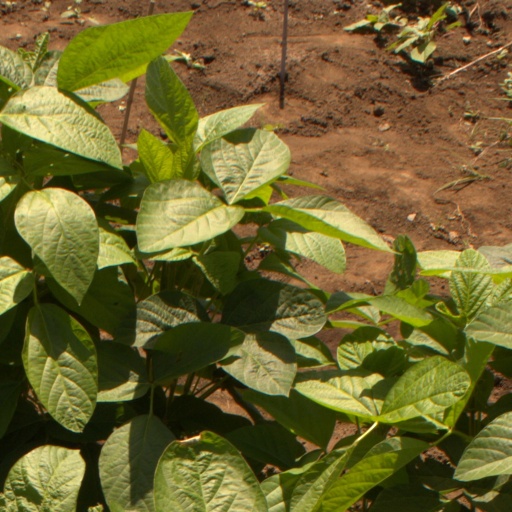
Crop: soybean